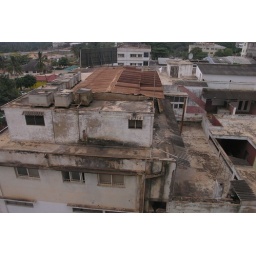
The view out my bedroom window in Pemba, Mozambique